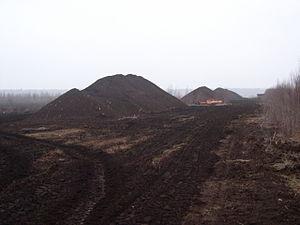
Une tourbière est une zone humide caractérisée par la présence de sphaignes, ces mousses en mourant s'accumulent progressivement pour former de la tourbe, un sol caractérisé par sa très forte teneur en matière organique, peu ou pas décomposée, d'origine végétale. La synthèse de matière organique y est plus importante que sa dégradation. Les écosystèmes tourbeux couvrent 3 % à 5 % des surfaces terrestres émergés, mais la biodiversité y est très élevée, et ils stockent le carbone de façon très efficace.